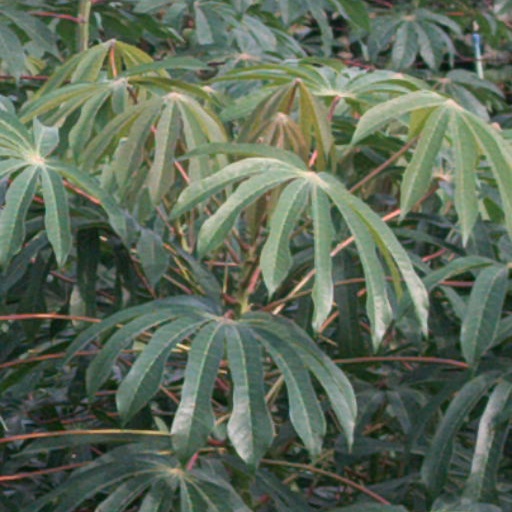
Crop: cassava